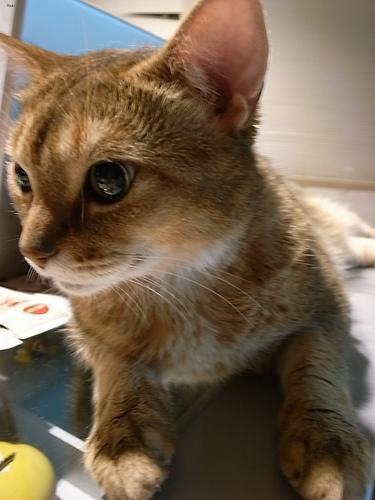
Abyssinian